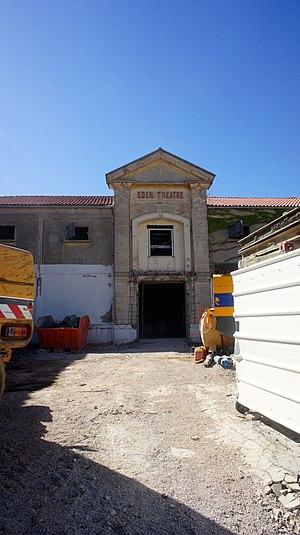
L’Eden Théâtre est une salle de spectacle et un cinéma français situé à La Ciotat, dans le département des Bouches-du-Rhône. Cette salle fut inaugurée comme théâtre le 16 juin 1889. C'est aujourd'hui la plus vieille salle de cinéma en activité dans le monde. L’Eden est classé depuis le 12 février 1996 en annexe de l'inventaire des monuments historiques. Elle appartient à la ville de La Ciotat depuis 1992 et fait partie du patrimoine du 7ᵉ Art.
Cet article recense les monuments historiques des Bouches-du-Rhône, en France.
La Ciotat est une commune française située dans le département des Bouches-du-Rhône en région Provence-Alpes-Côte d'Azur, à 31 kilomètres à l'est de Marseille. Ses habitants sont appelés les Ciotadens et les Ciotadennes. La Ciotat est l'une des deux seules communes, avec Ceyreste à être située dans le département des Bouches-du-Rhône tout en appartenant à l'unité urbaine de Toulon.